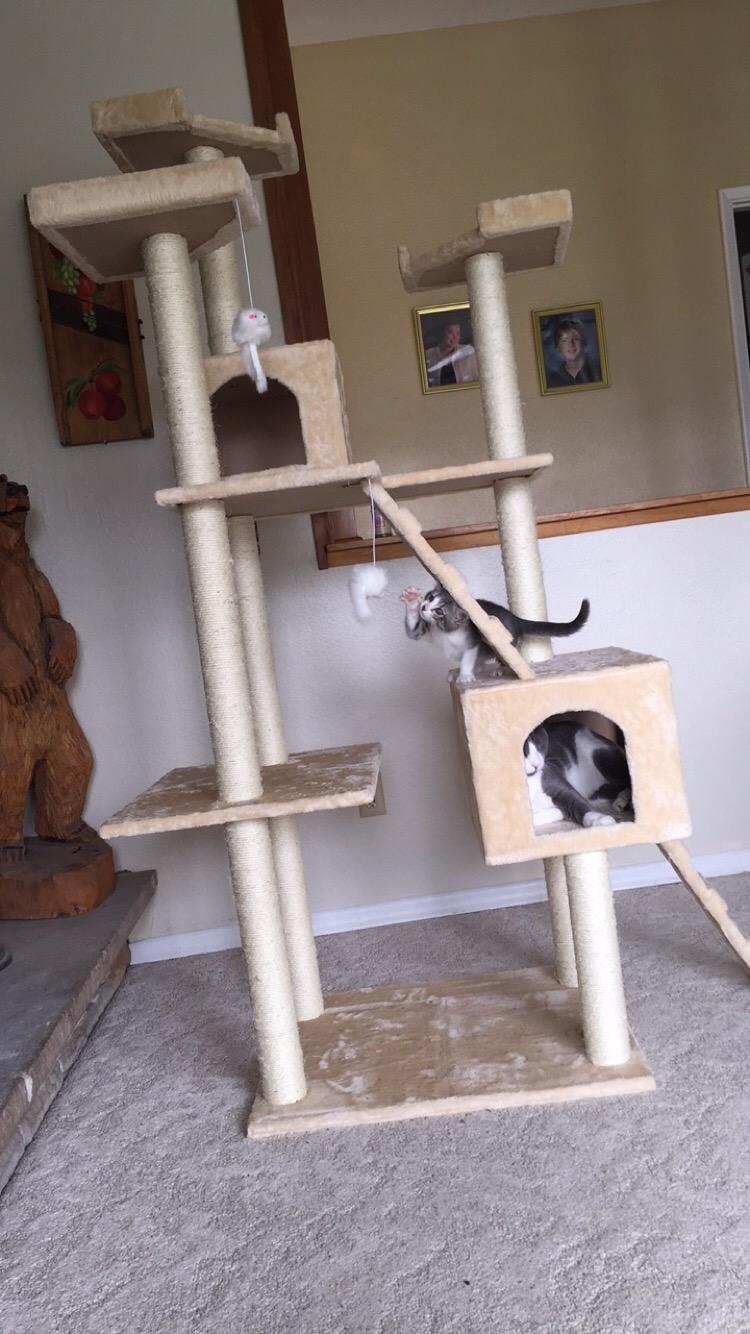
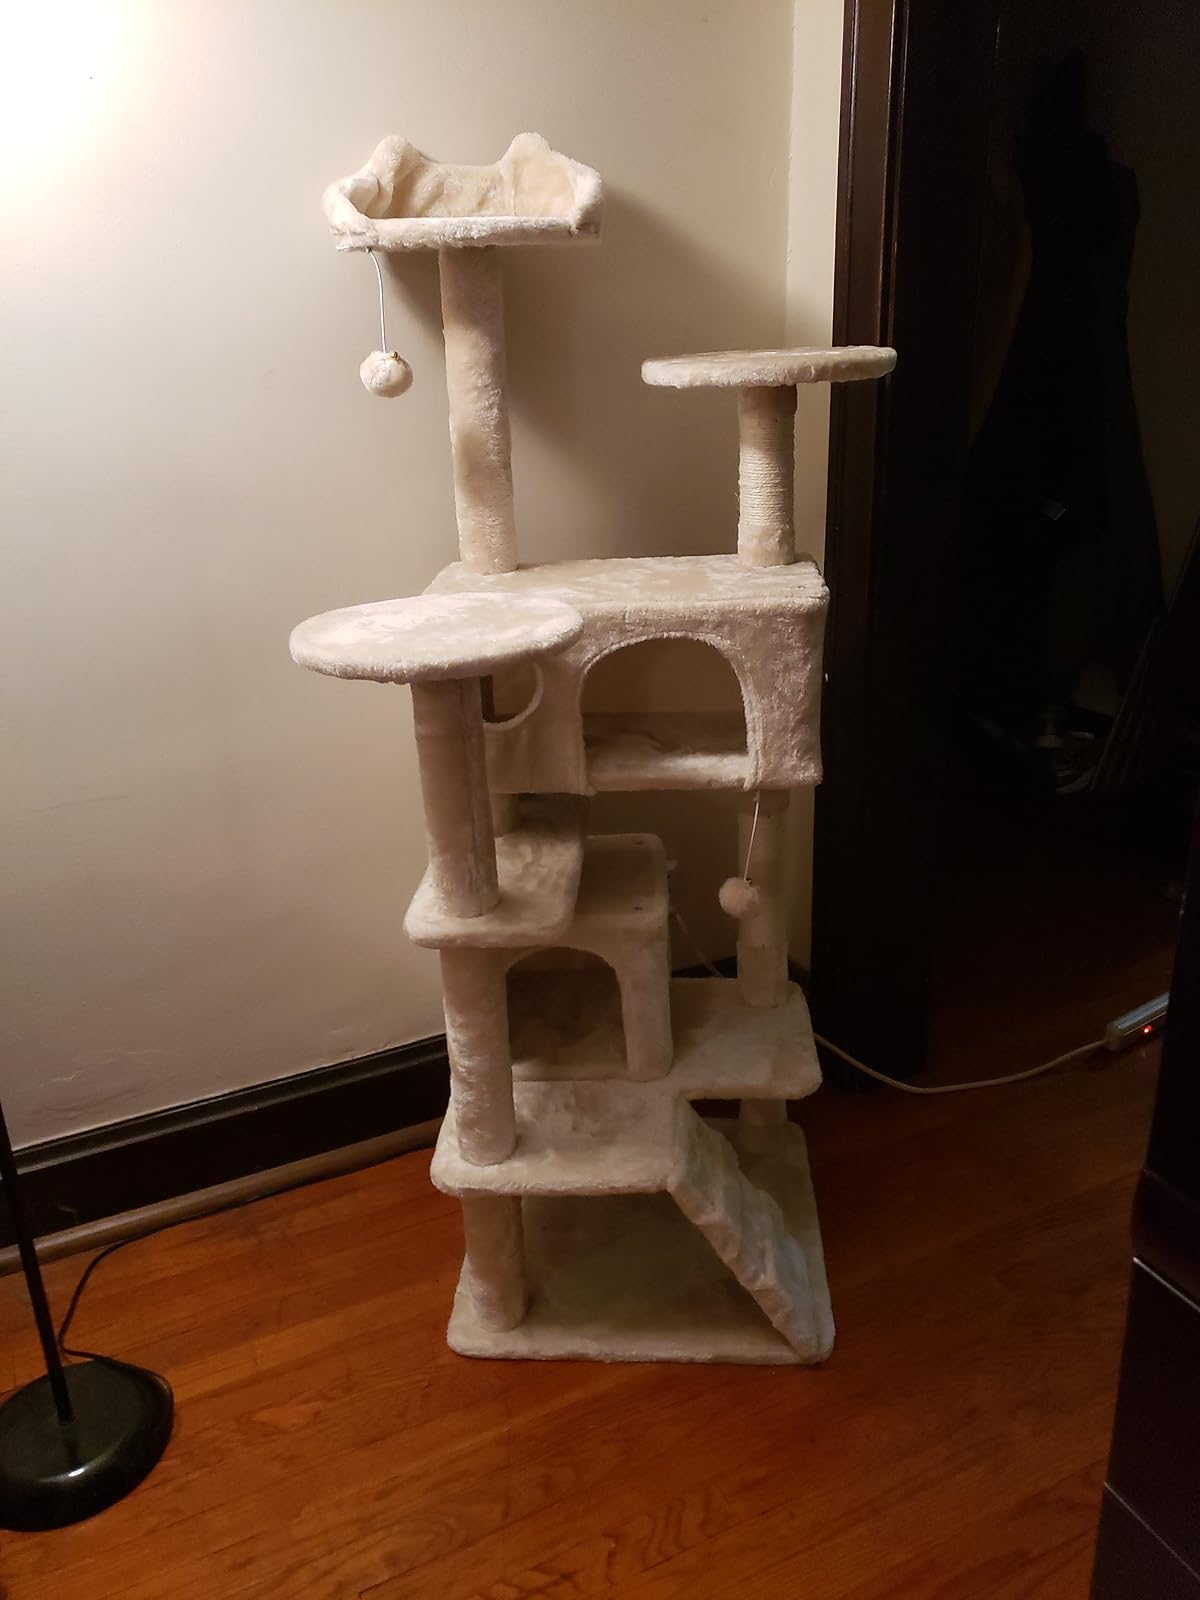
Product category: items_cat tree
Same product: no